Yong Seung Cho

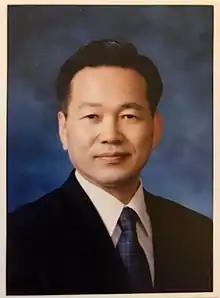

Yong Seung Cho (born September 18, 1949) is a South Korean educator and mathematician. He completed a Ph.D. in mathematics in 1987 at the University of Chicago. His research interests include geometric topology, Yang-Mills Theory, Seiberg-Witten Theory, Gromov-Witten Theory, and Quantum cohomology of symplectic manifolds. His teaching career includes Chungbuk National University, Kyungpook National University, Brandeis University, and Ewha Womans University. Currently he teaches at Sungkyunkwan University as Invited Professor.